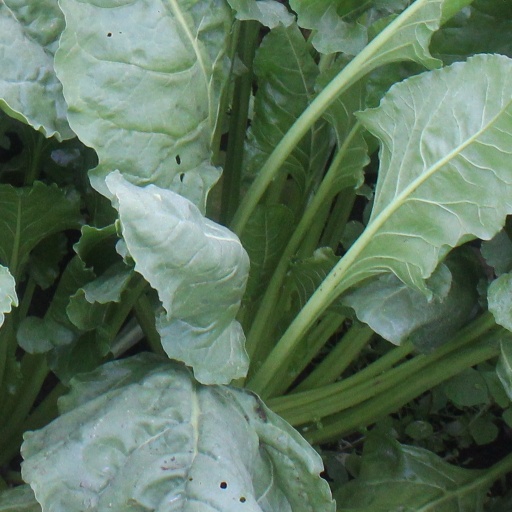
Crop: sugar beet